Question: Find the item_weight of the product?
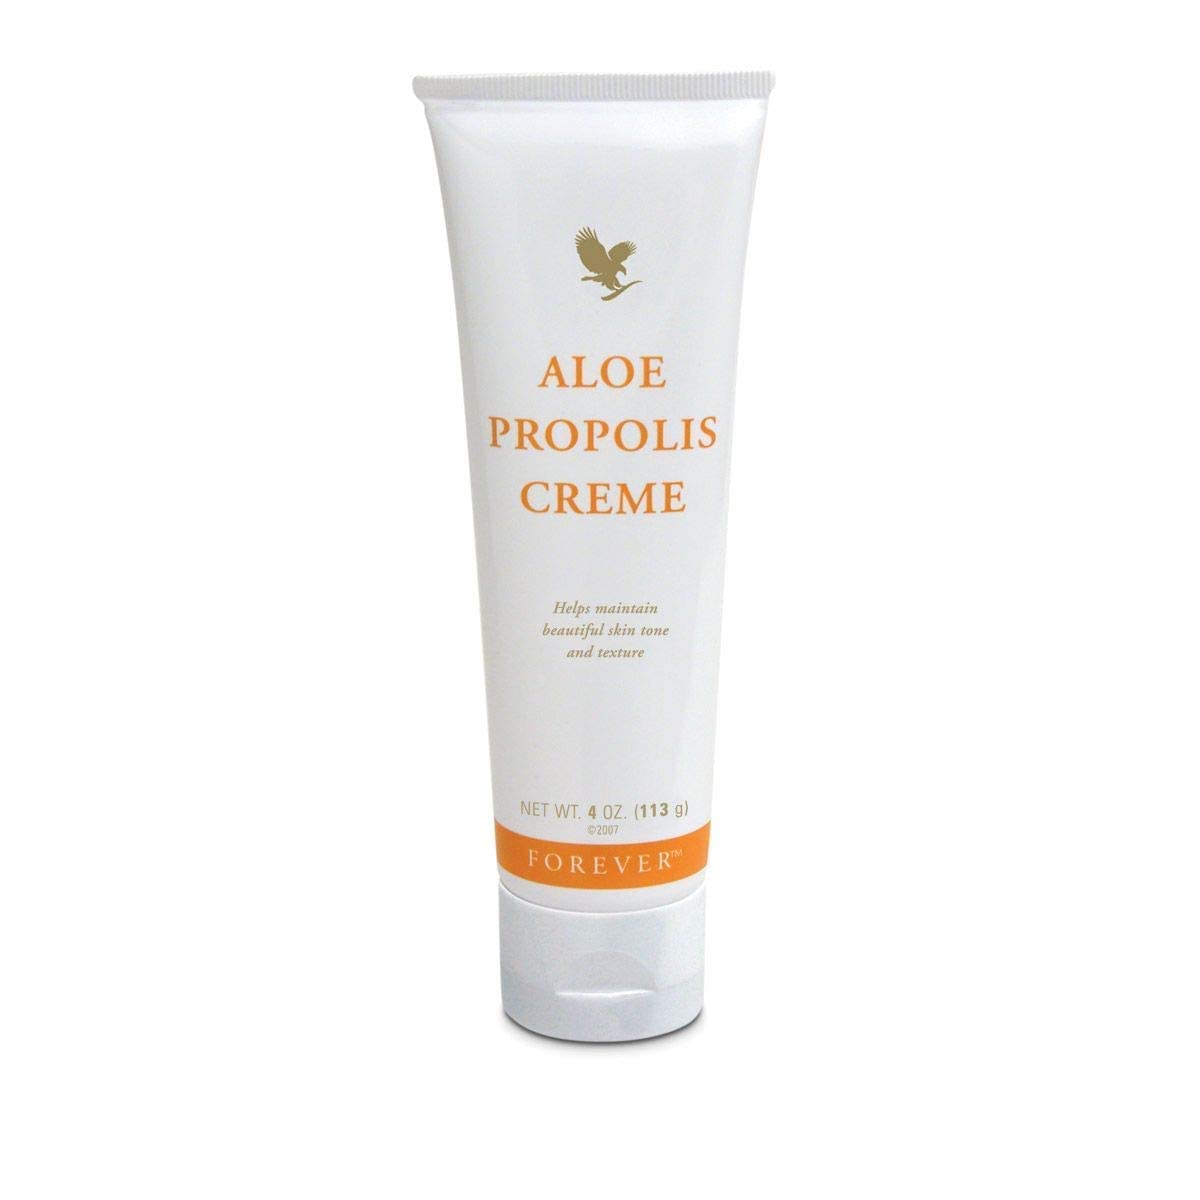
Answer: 113 gram